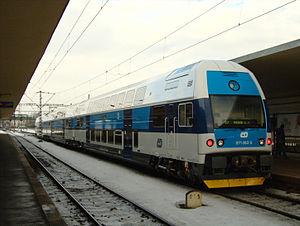
Les usines Škoda était la plus grande entreprise industrielle en Autriche-Hongrie et plus tard en Tchécoslovaquie. Il était aussi l'un des plus grands conglomérats industriels en Europe au XXᵉ siècle. Le successeur jusqu'en 2018, la Škoda Holding, est axée sur la fabrication de véhicules de transport ; certaines entreprises qui ne lui sont plus liées utilisent la marque Škoda dans d'autres domaines industriels.